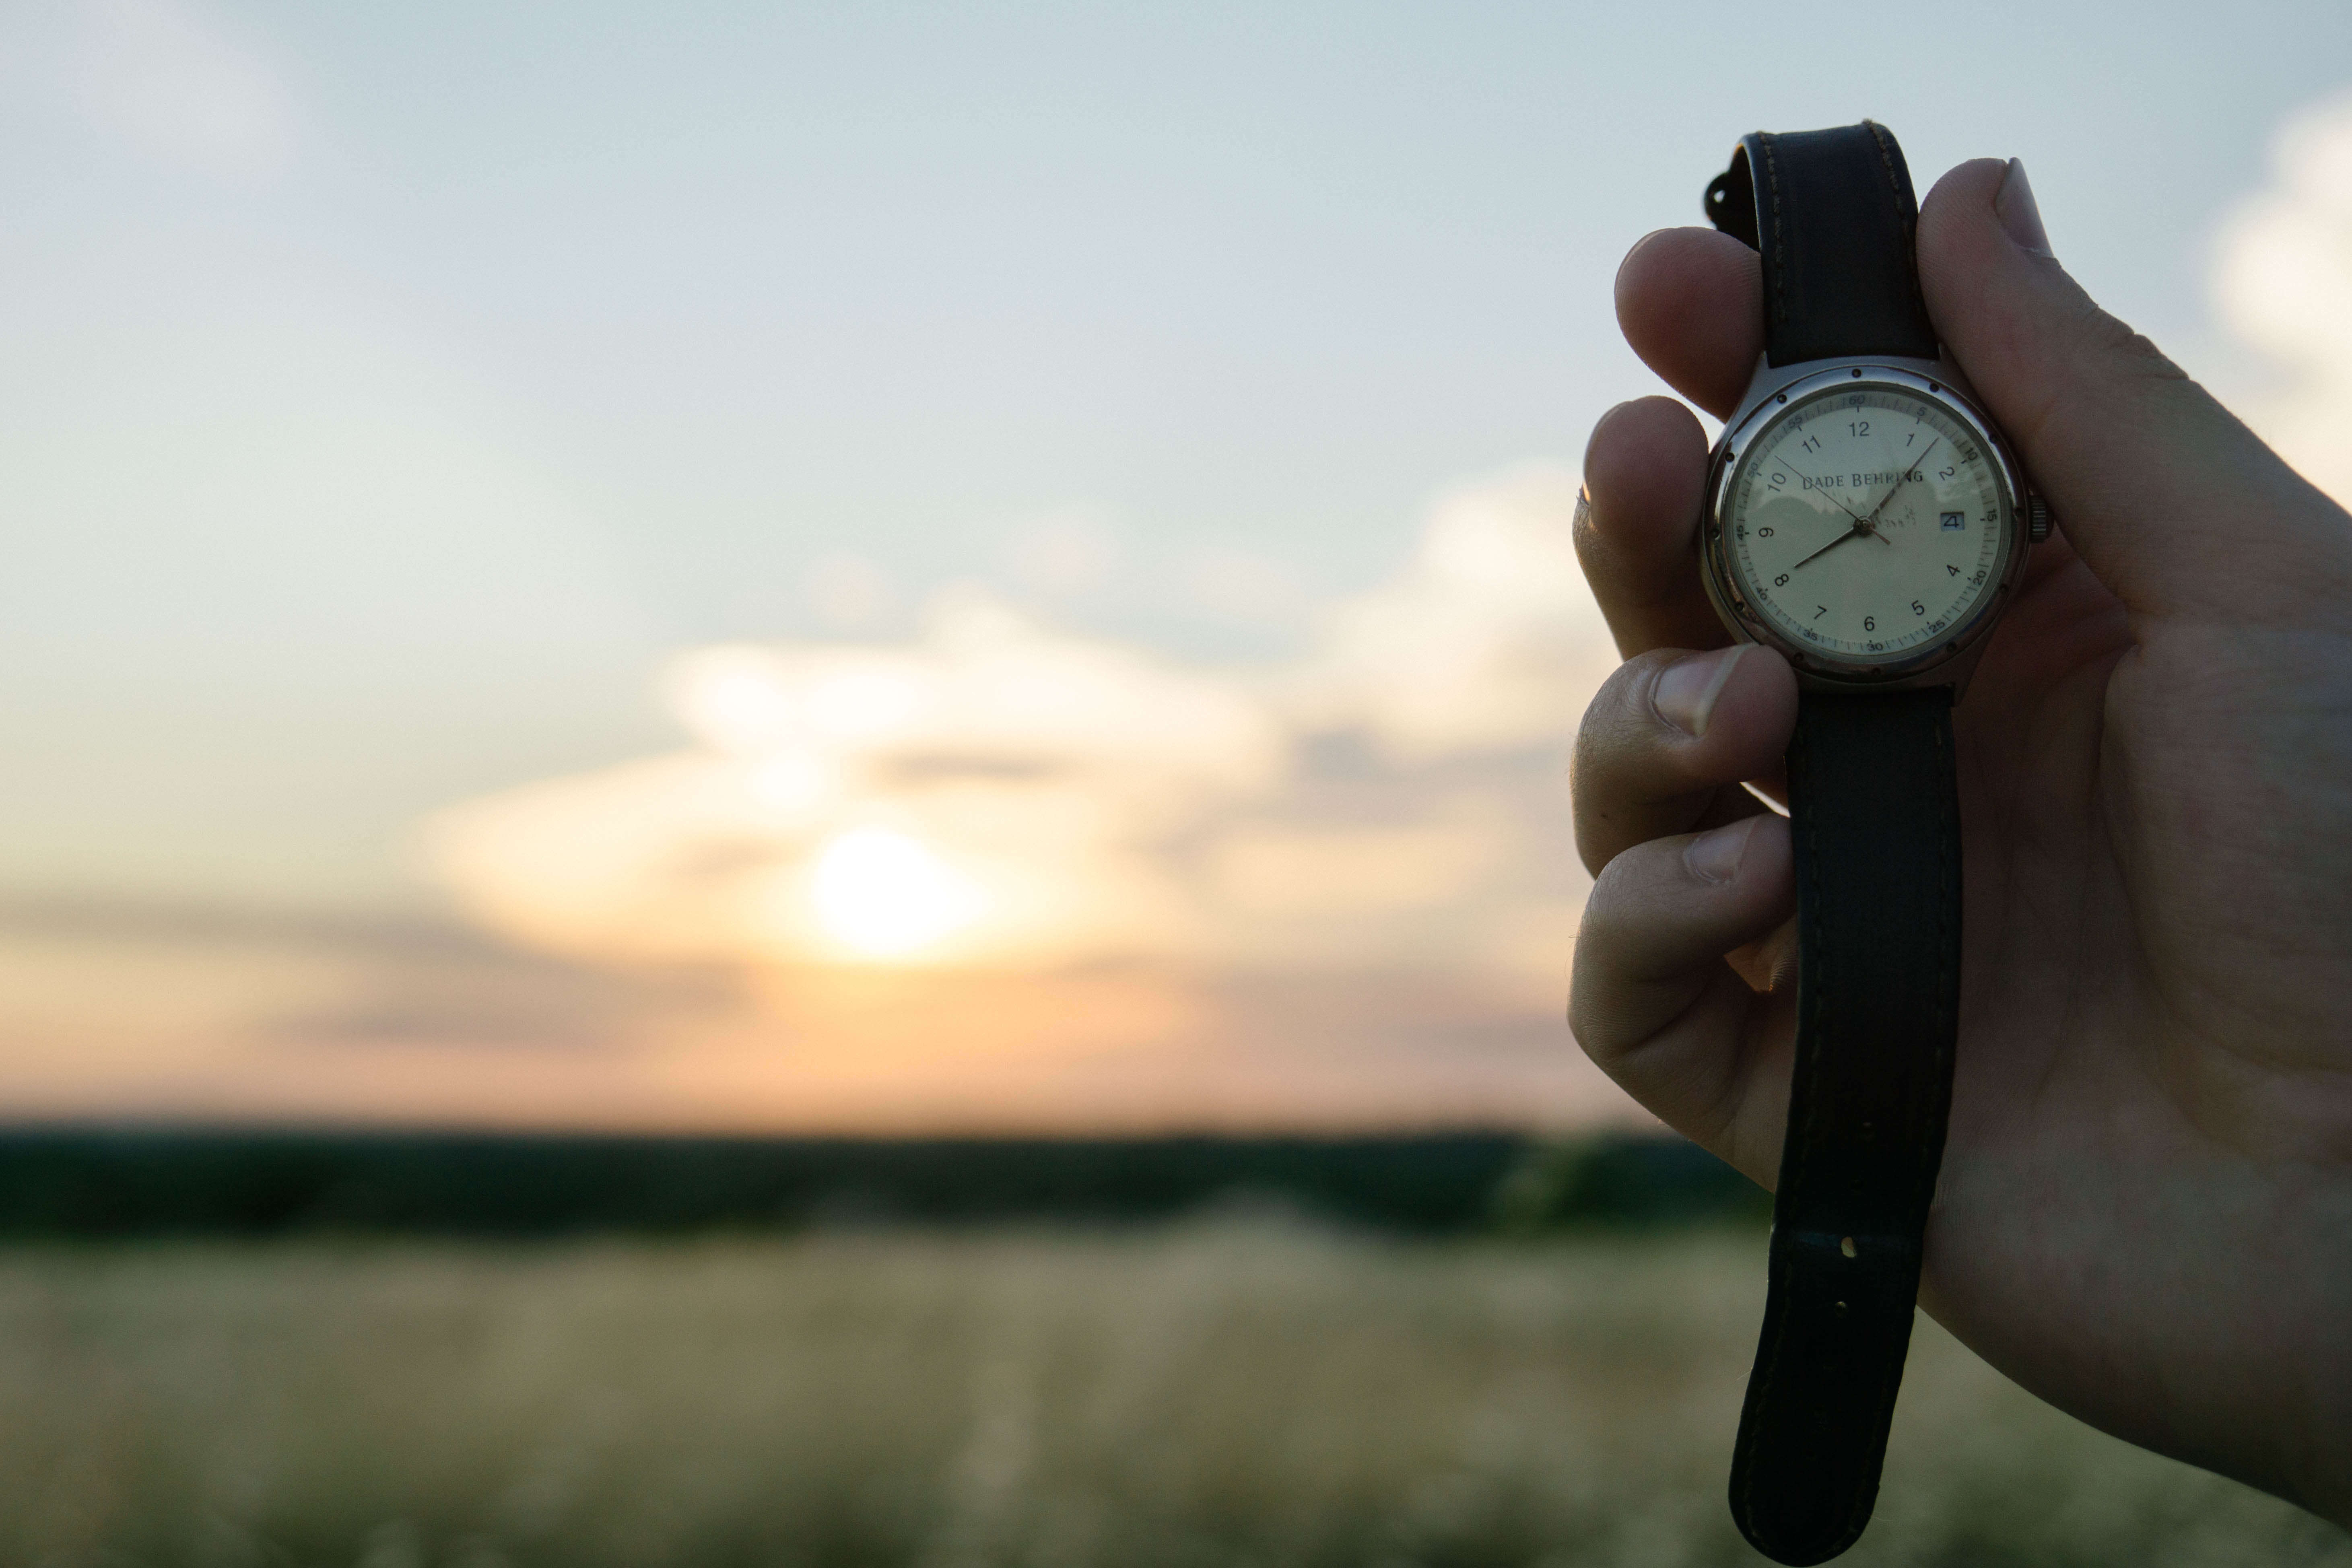
watch, hand, man, sunset, morning, time, finger, close up